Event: Nepal Earthquake
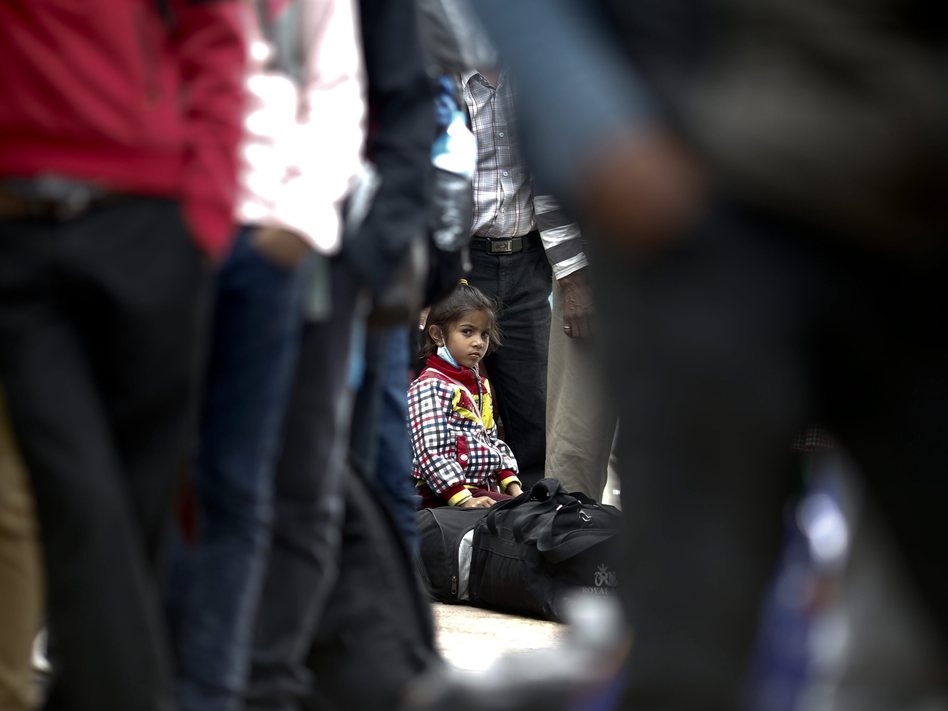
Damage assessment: no_damage